Eimi Kuroda

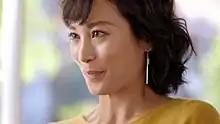
Kuroda in 2016

is a Japanese fashion model from Saitama Prefecture. She is managed by Asia Cross.